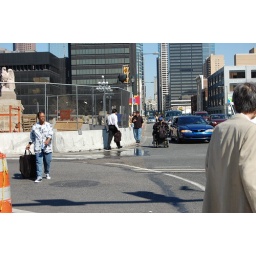
Please note the person in a wheelchair dodging the car to get to the sidewalk.